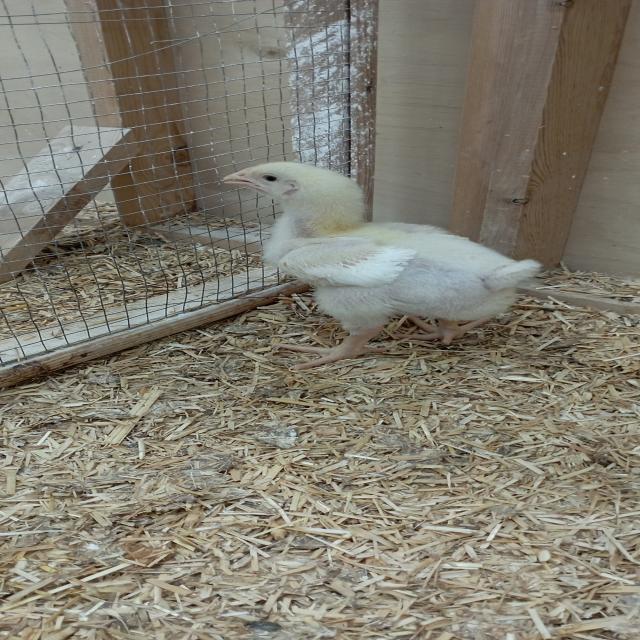
Weight: 346 g